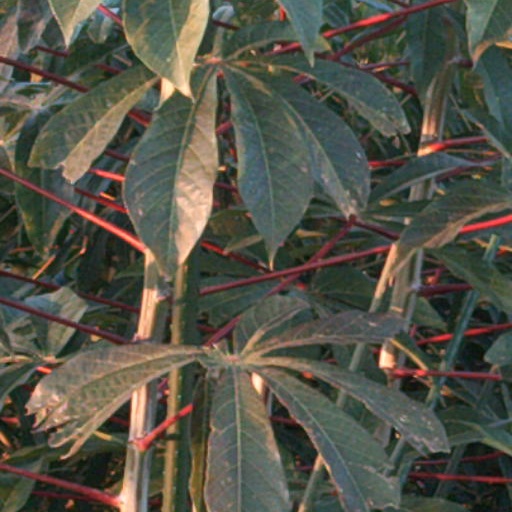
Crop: cassava